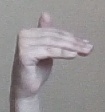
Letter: khaa